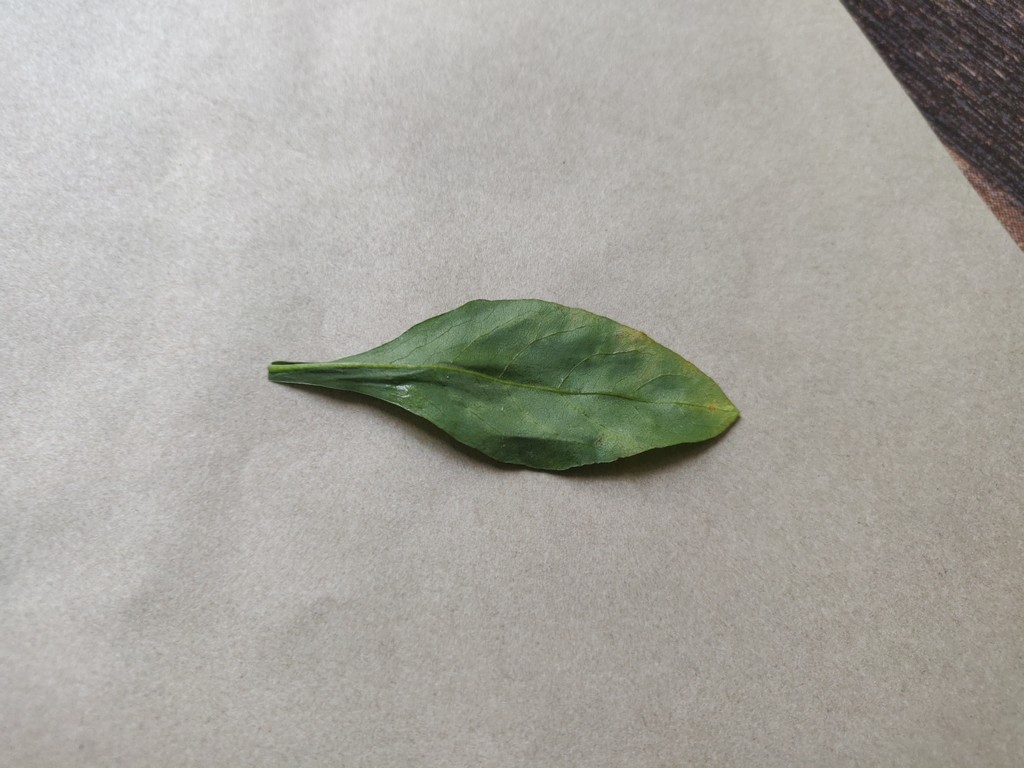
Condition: Unhealthy
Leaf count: single
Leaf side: back